Raymond Moriyama

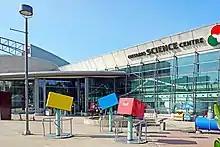
Ontario Science Centre in Toronto, Ontario.

The Ontario Science Centre was Moriyama's first large-scale project as an independent architect. Until its closure in June 2024 it functioned as a place for visitors to experiment hands-on with installations. He had it built in 1969, incorporating Confuciuan philosophies into the design, building on the ideas of tactile and experiential learning.